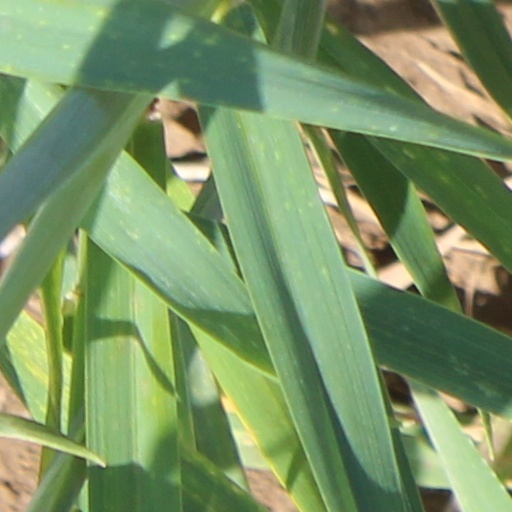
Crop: wheat